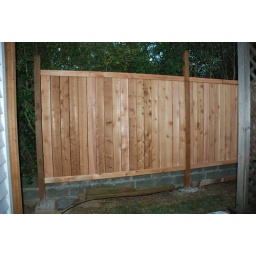
Two fence panels complete along the property line. From near my other bedroom window.